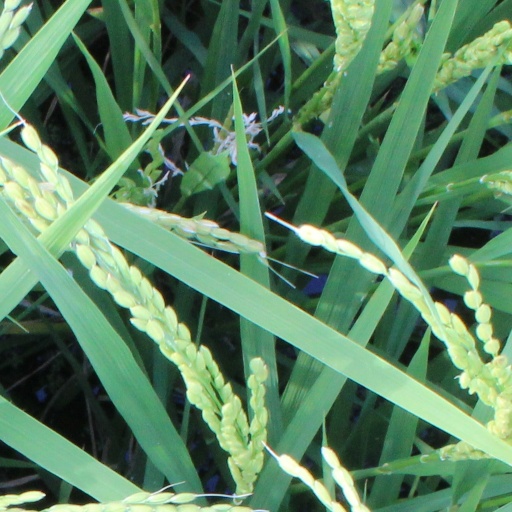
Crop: rice